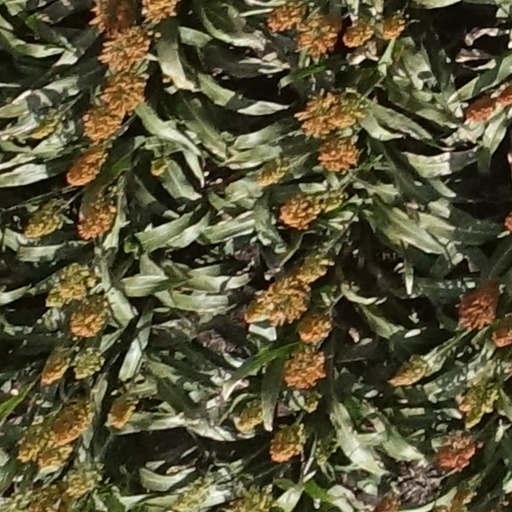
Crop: sorghum